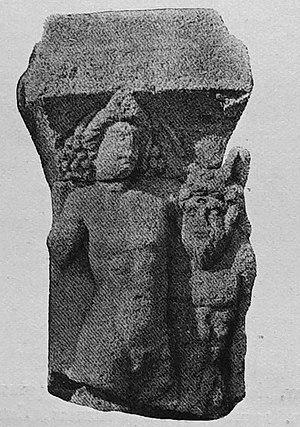
partie du tome 5.
Jeantes est une commune française située dans le département de l'Aisne, en région Hauts-de-France.